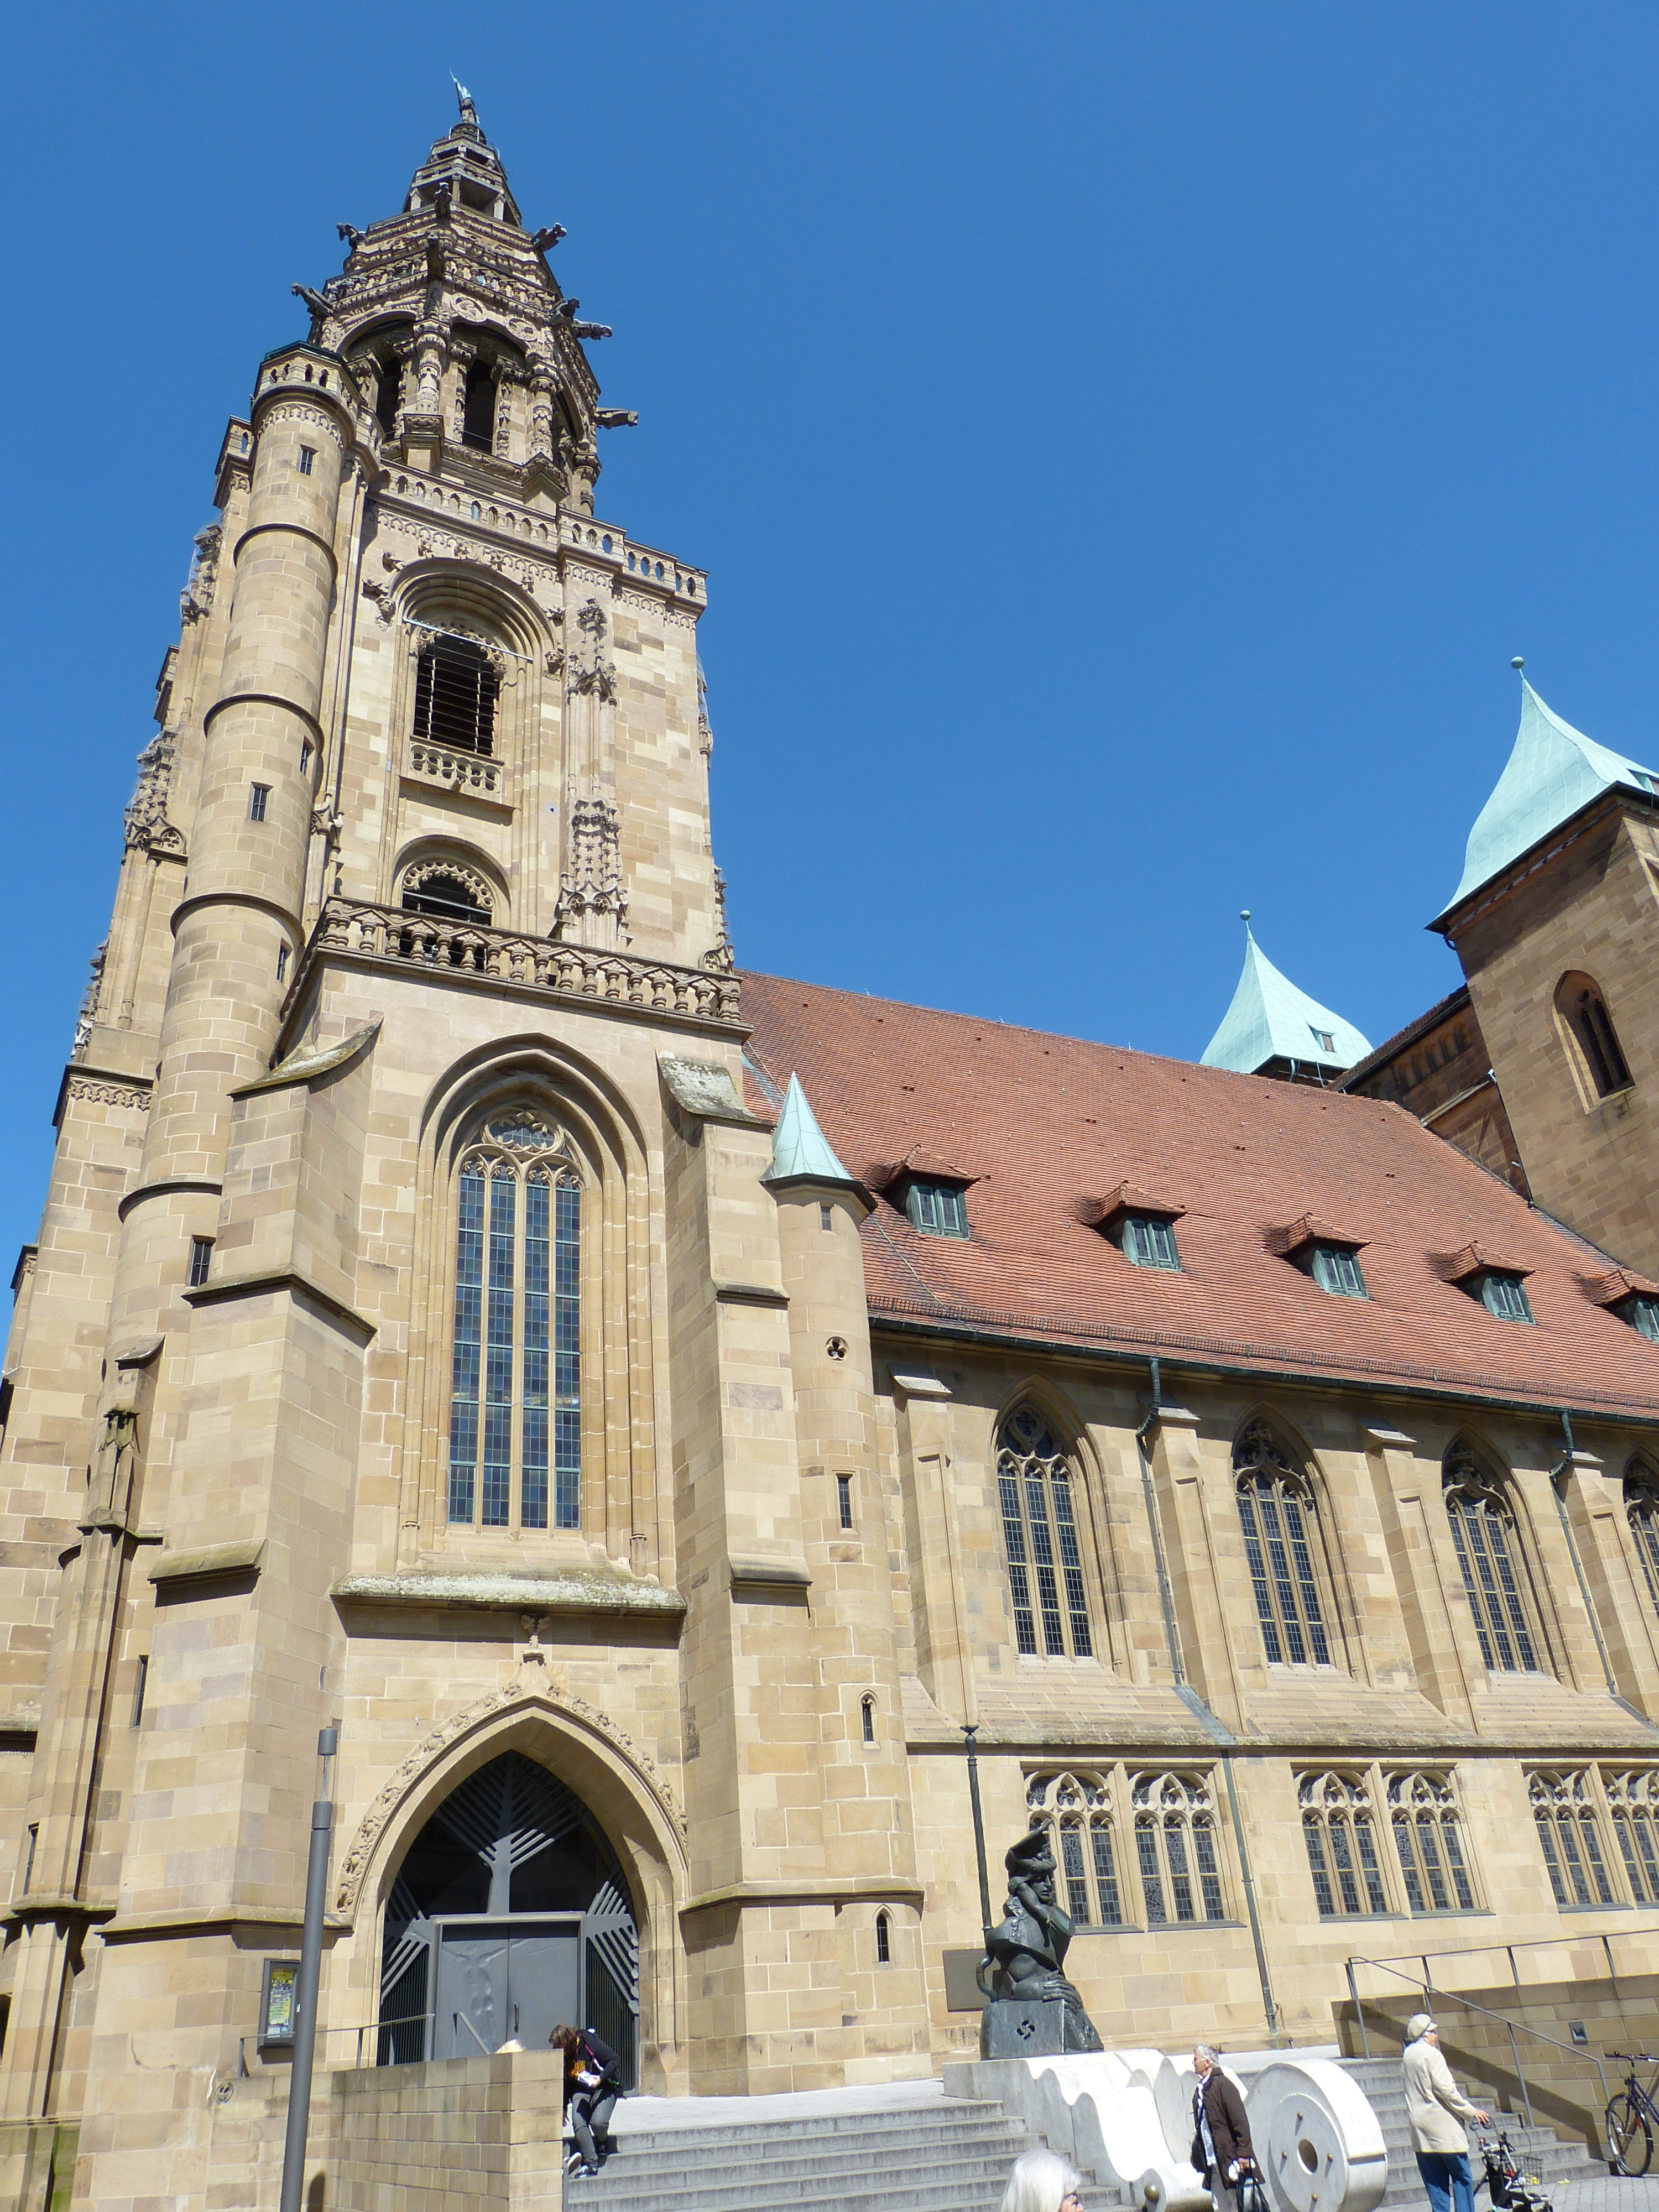
architecture, town, building, tower, facade, church, cathedral, gothic, place of worship, bell tower, medieval architecture, old town, spire, steeple, monastery, basilica, dom, historically, gothic architecture, heilbronn